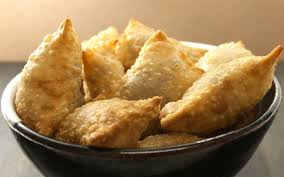
Yemek: borek